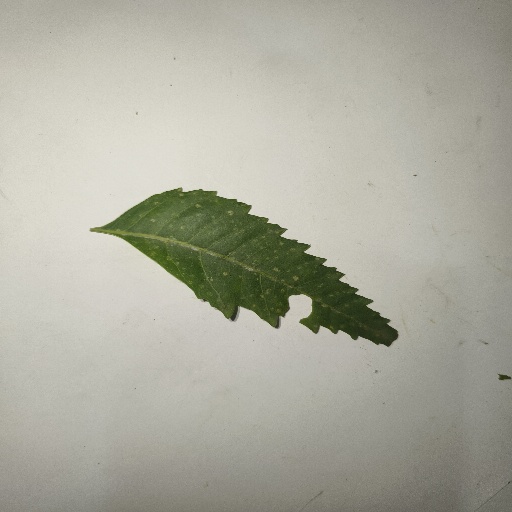
Species: Neem
Leaf condition: Shot Hole Leaf